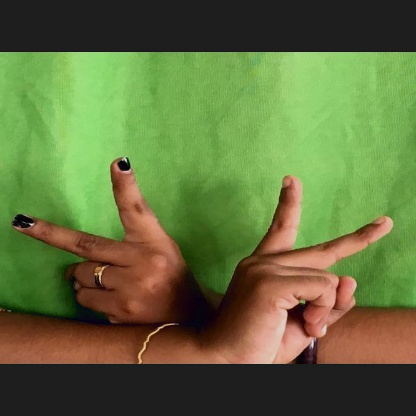
Mudra: Kartariswastika